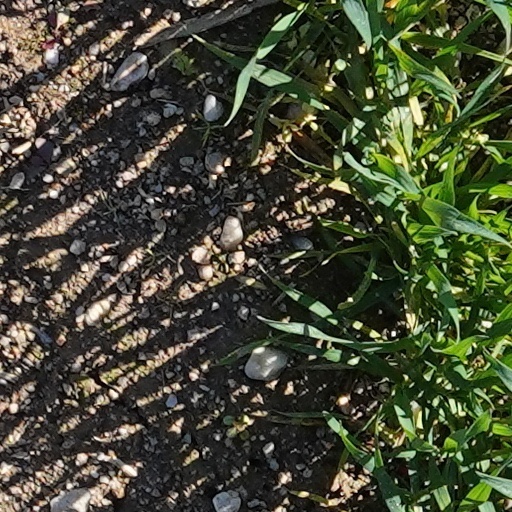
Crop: wheat